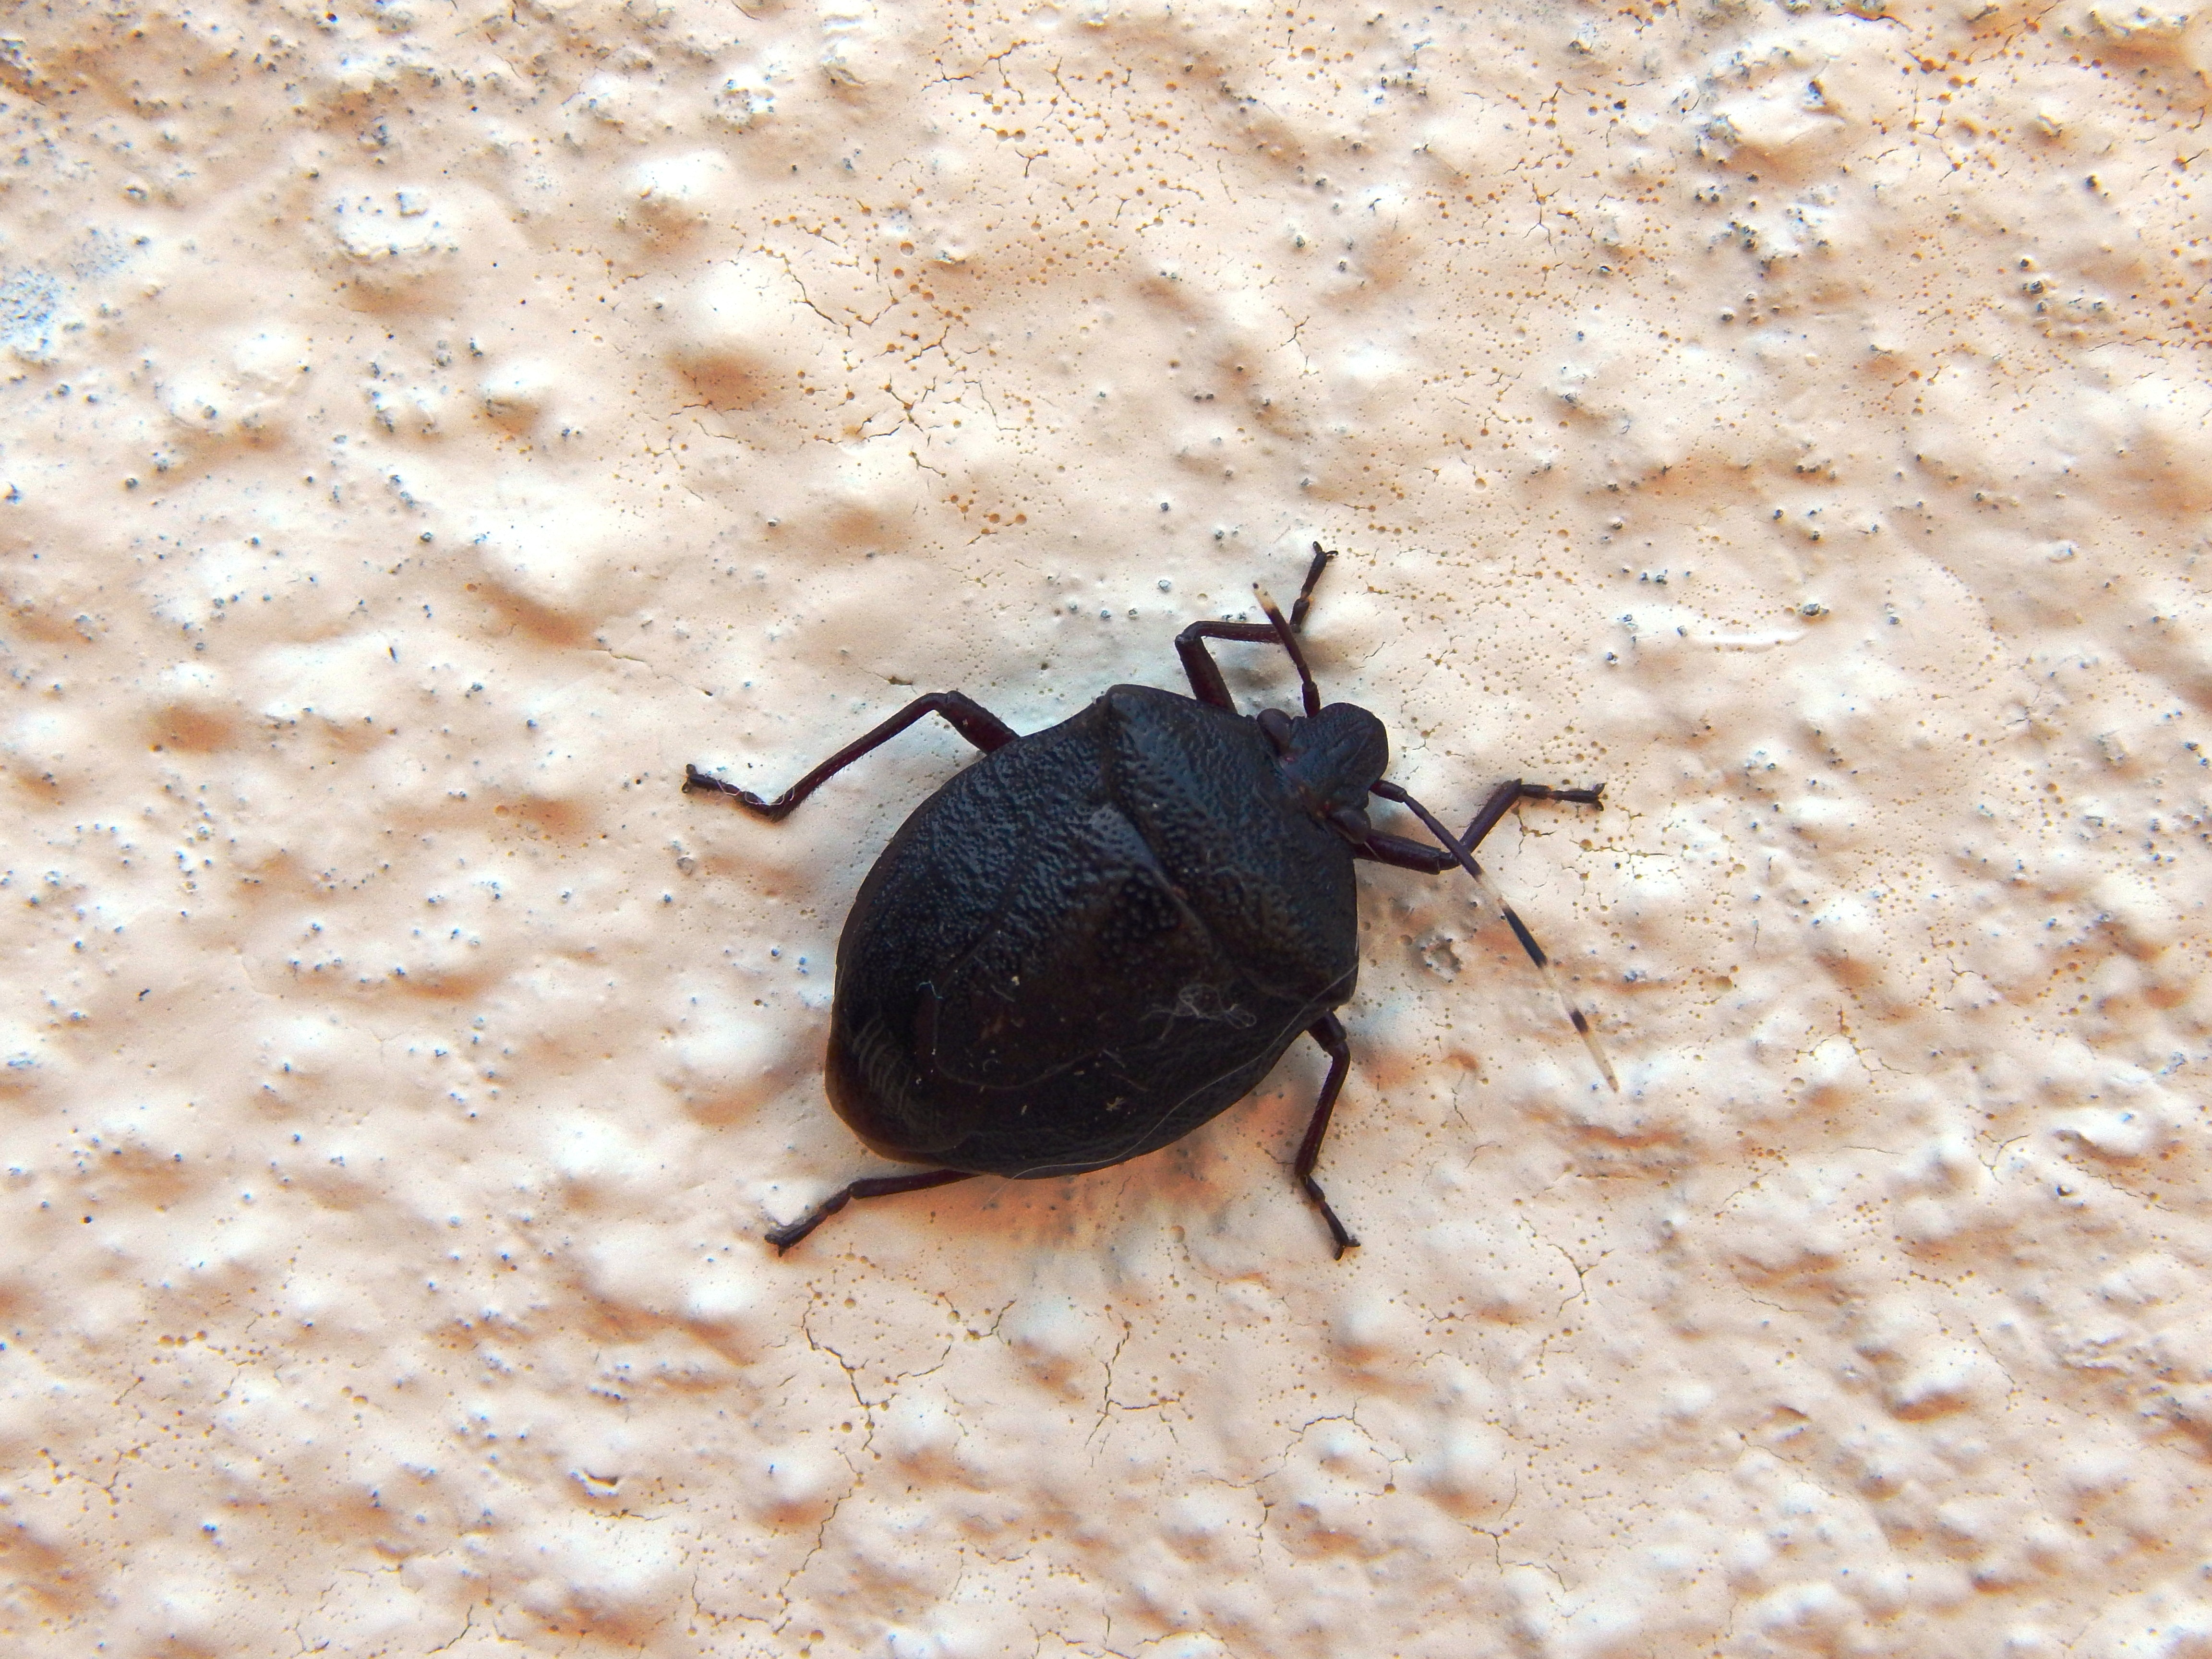
nature, animal, wildlife, insect, bug, garden, fauna, invertebrate, life, close up, beetle, insecta, weevil, antennas, macro photography, arthropod, ground beetle, dung beetle, maria stinky, scarabs